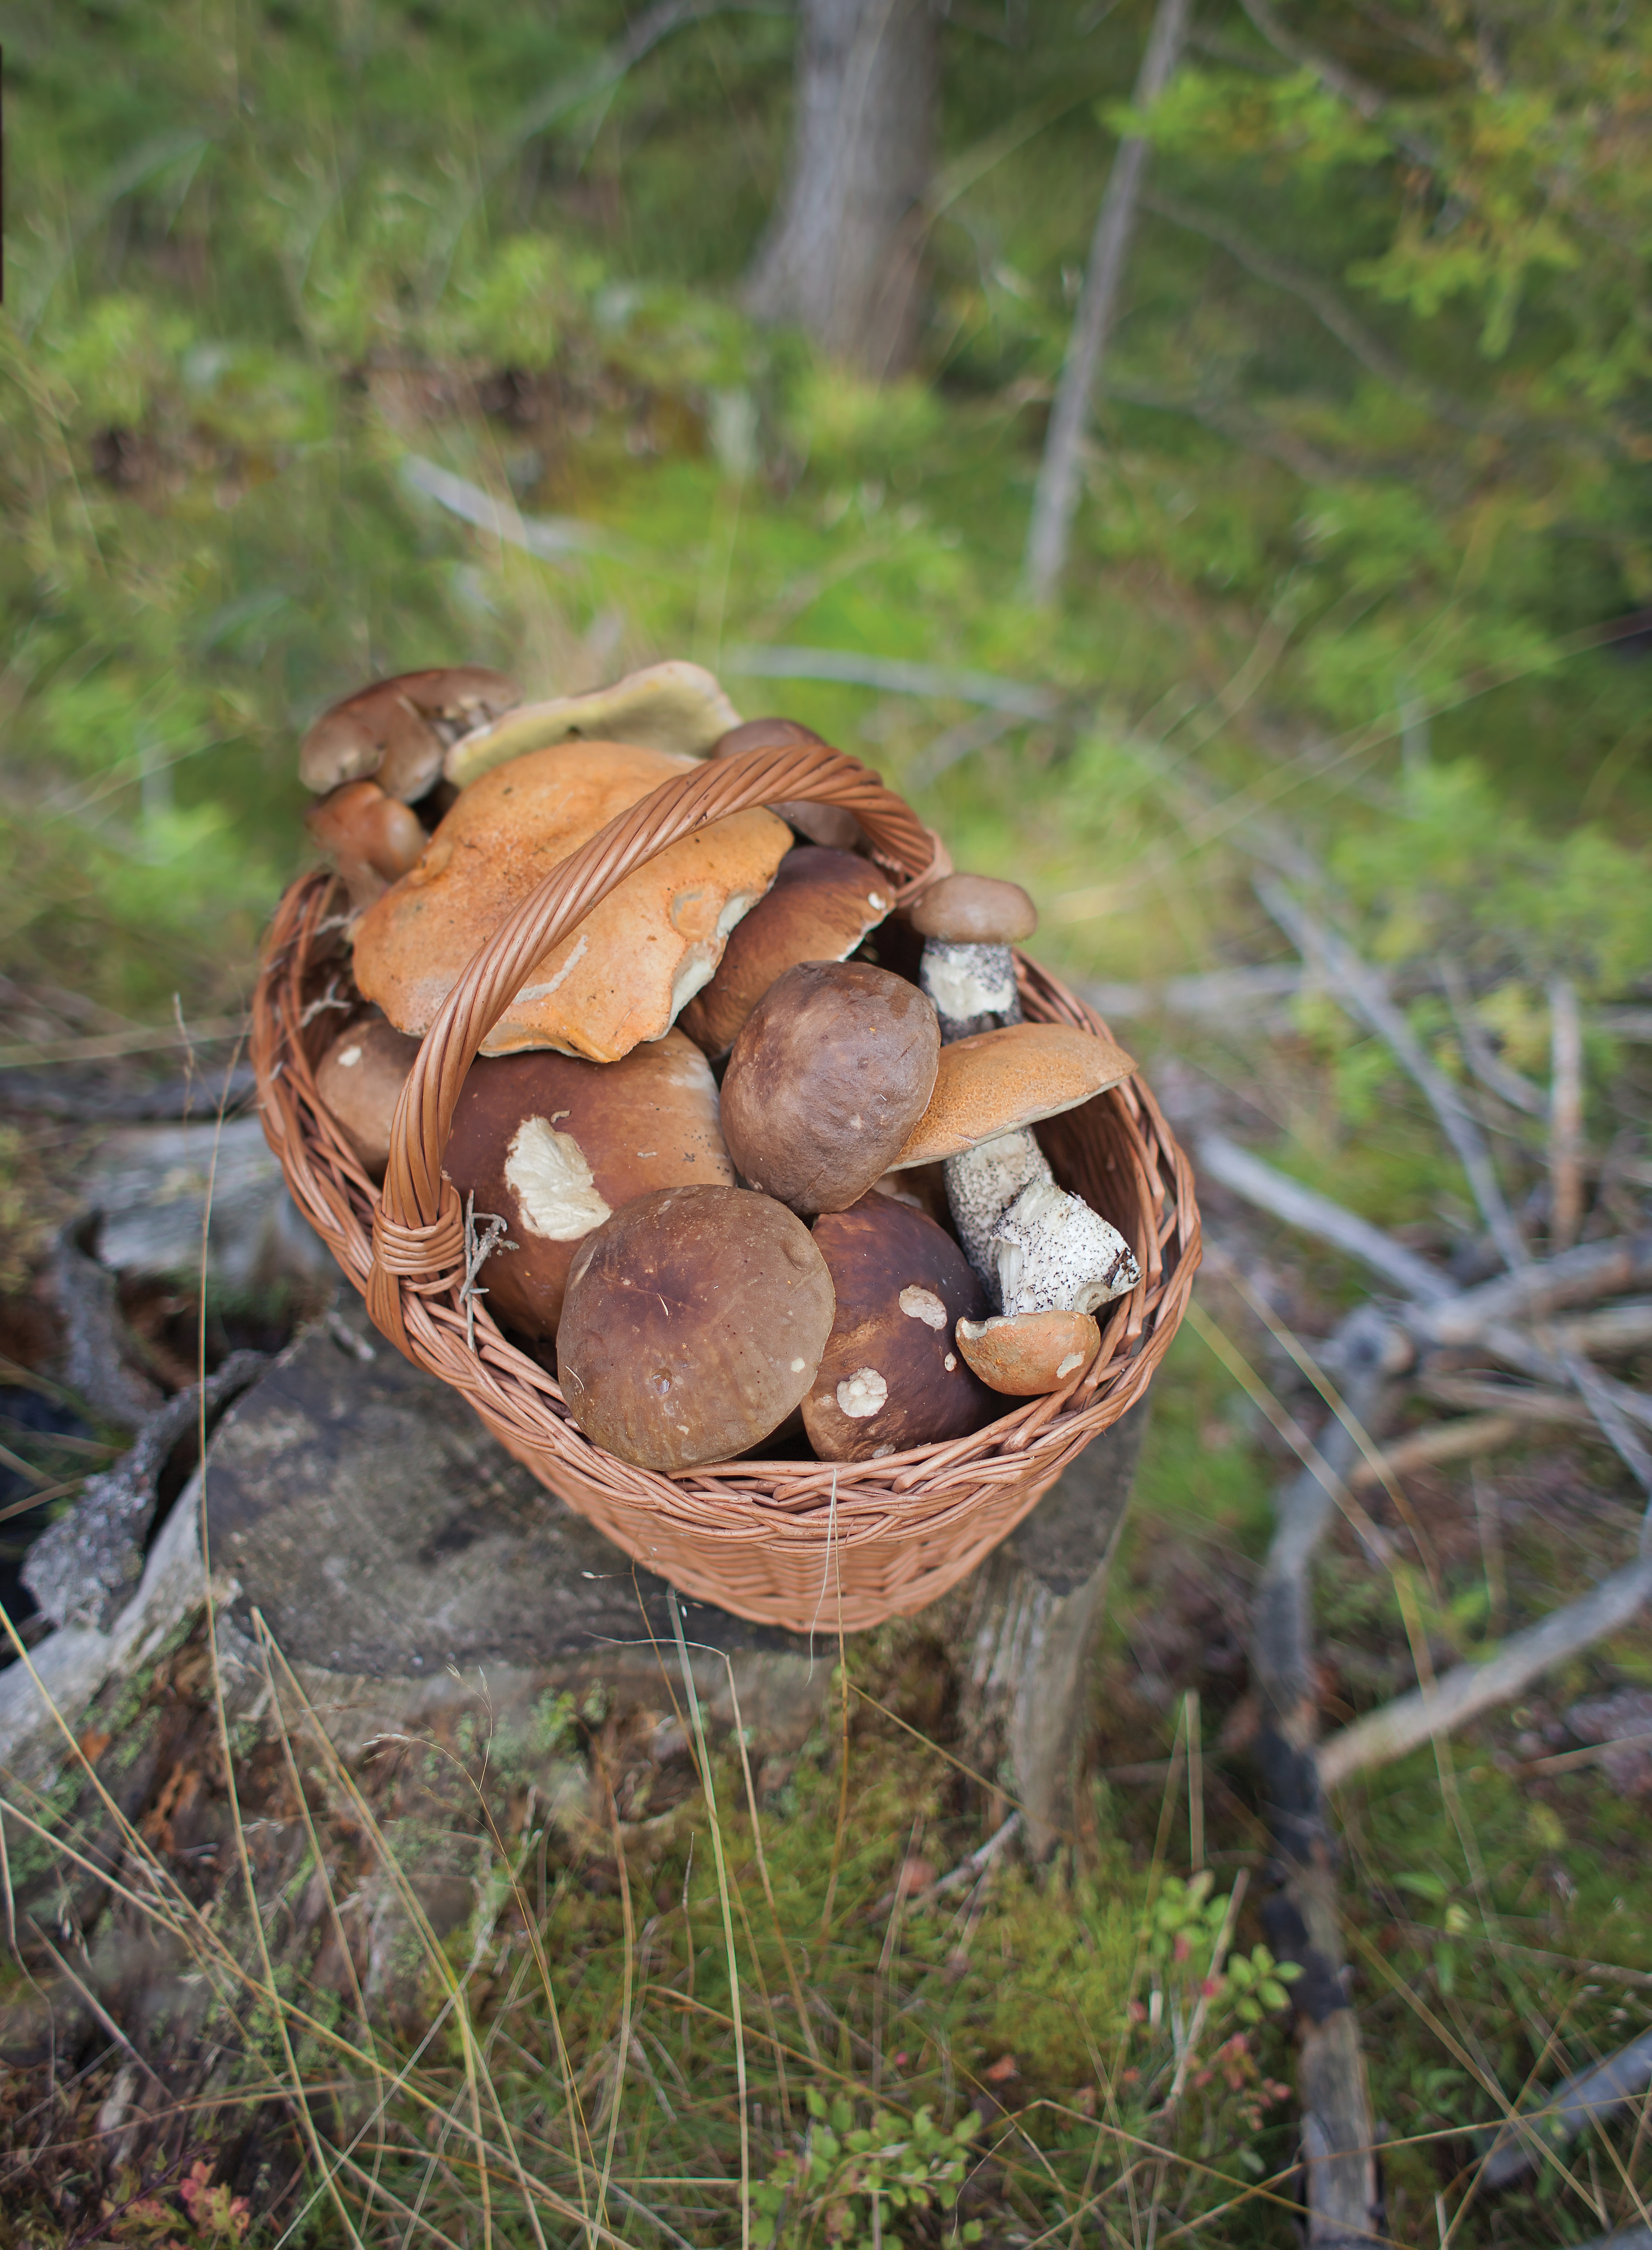
tree, branch, wood, autumn, mushroom, fungus, edible mushroom, agaricomycetes, penny bun